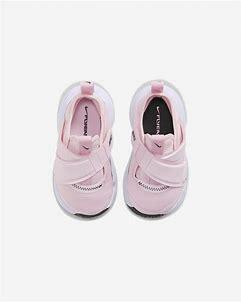
Brand: Nike
Model: Flex Advance